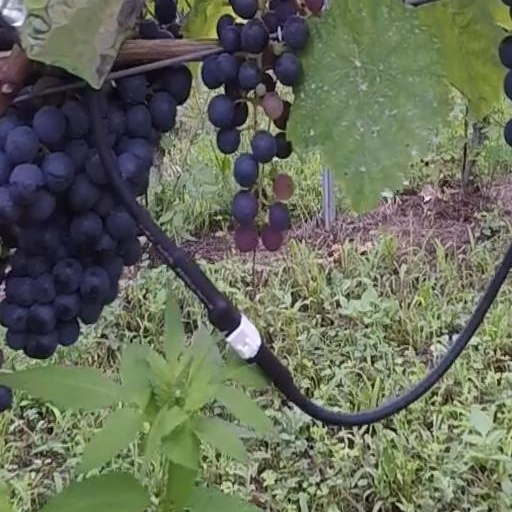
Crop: grape